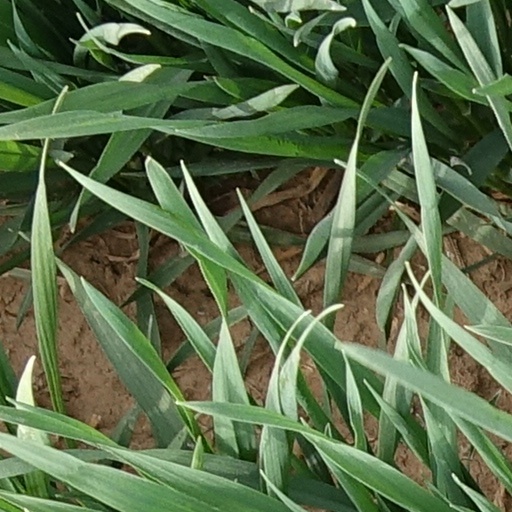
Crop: wheat